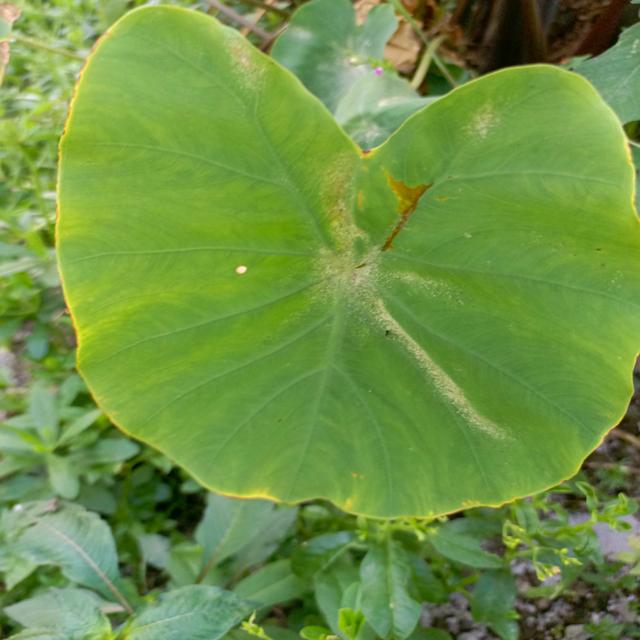
Label: Early_Blight